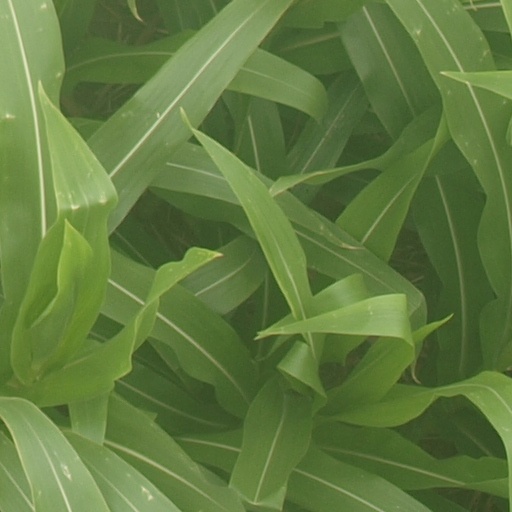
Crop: maize; corn